Antiquities (film)

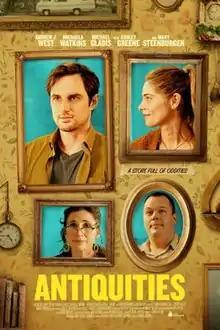
Film poster

Antiquities is a 2018 American comedy film directed by Daniel Campbell and starring Andrew J. West, Michaela Watkins, Michael Gladis, Ashley Greene and Mary Steenburgen.